Question: Please indicate a possible affordance area of the carry_skis that can be used for holding
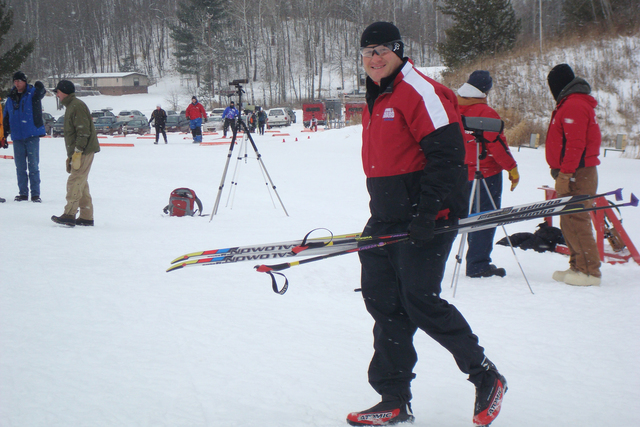
Answer: [171.5, 187.5, 617.5, 270.5]